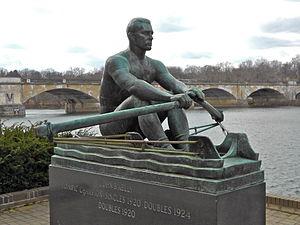
John Brendan Kelly, Sr. dit Jack Kelly, né le 4 octobre 1889 à Philadelphie et mort le 20 juin 1960 dans la même ville, est un rameur américain, pratiquant l'aviron, puis un homme d'affaires, fondateur d'une entreprise prospère de briqueterie et maire de Philadelphie.